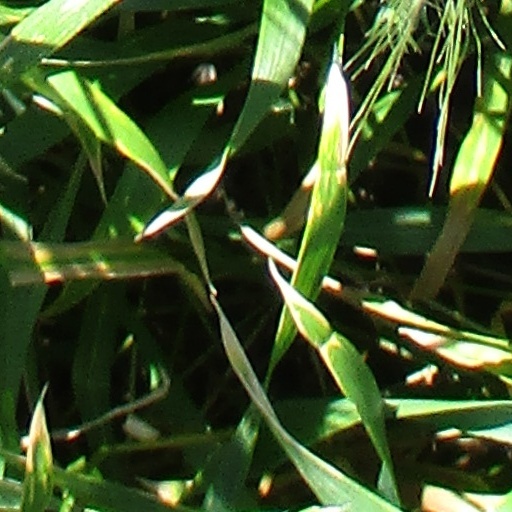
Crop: wheat